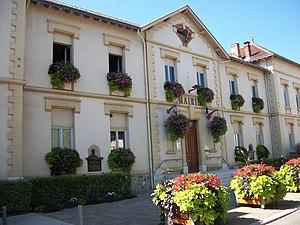
Mairie de Chatte, Isère, France
Chatte est une commune française, située dans le département de l'Isère en région Auvergne-Rhône-Alpes.